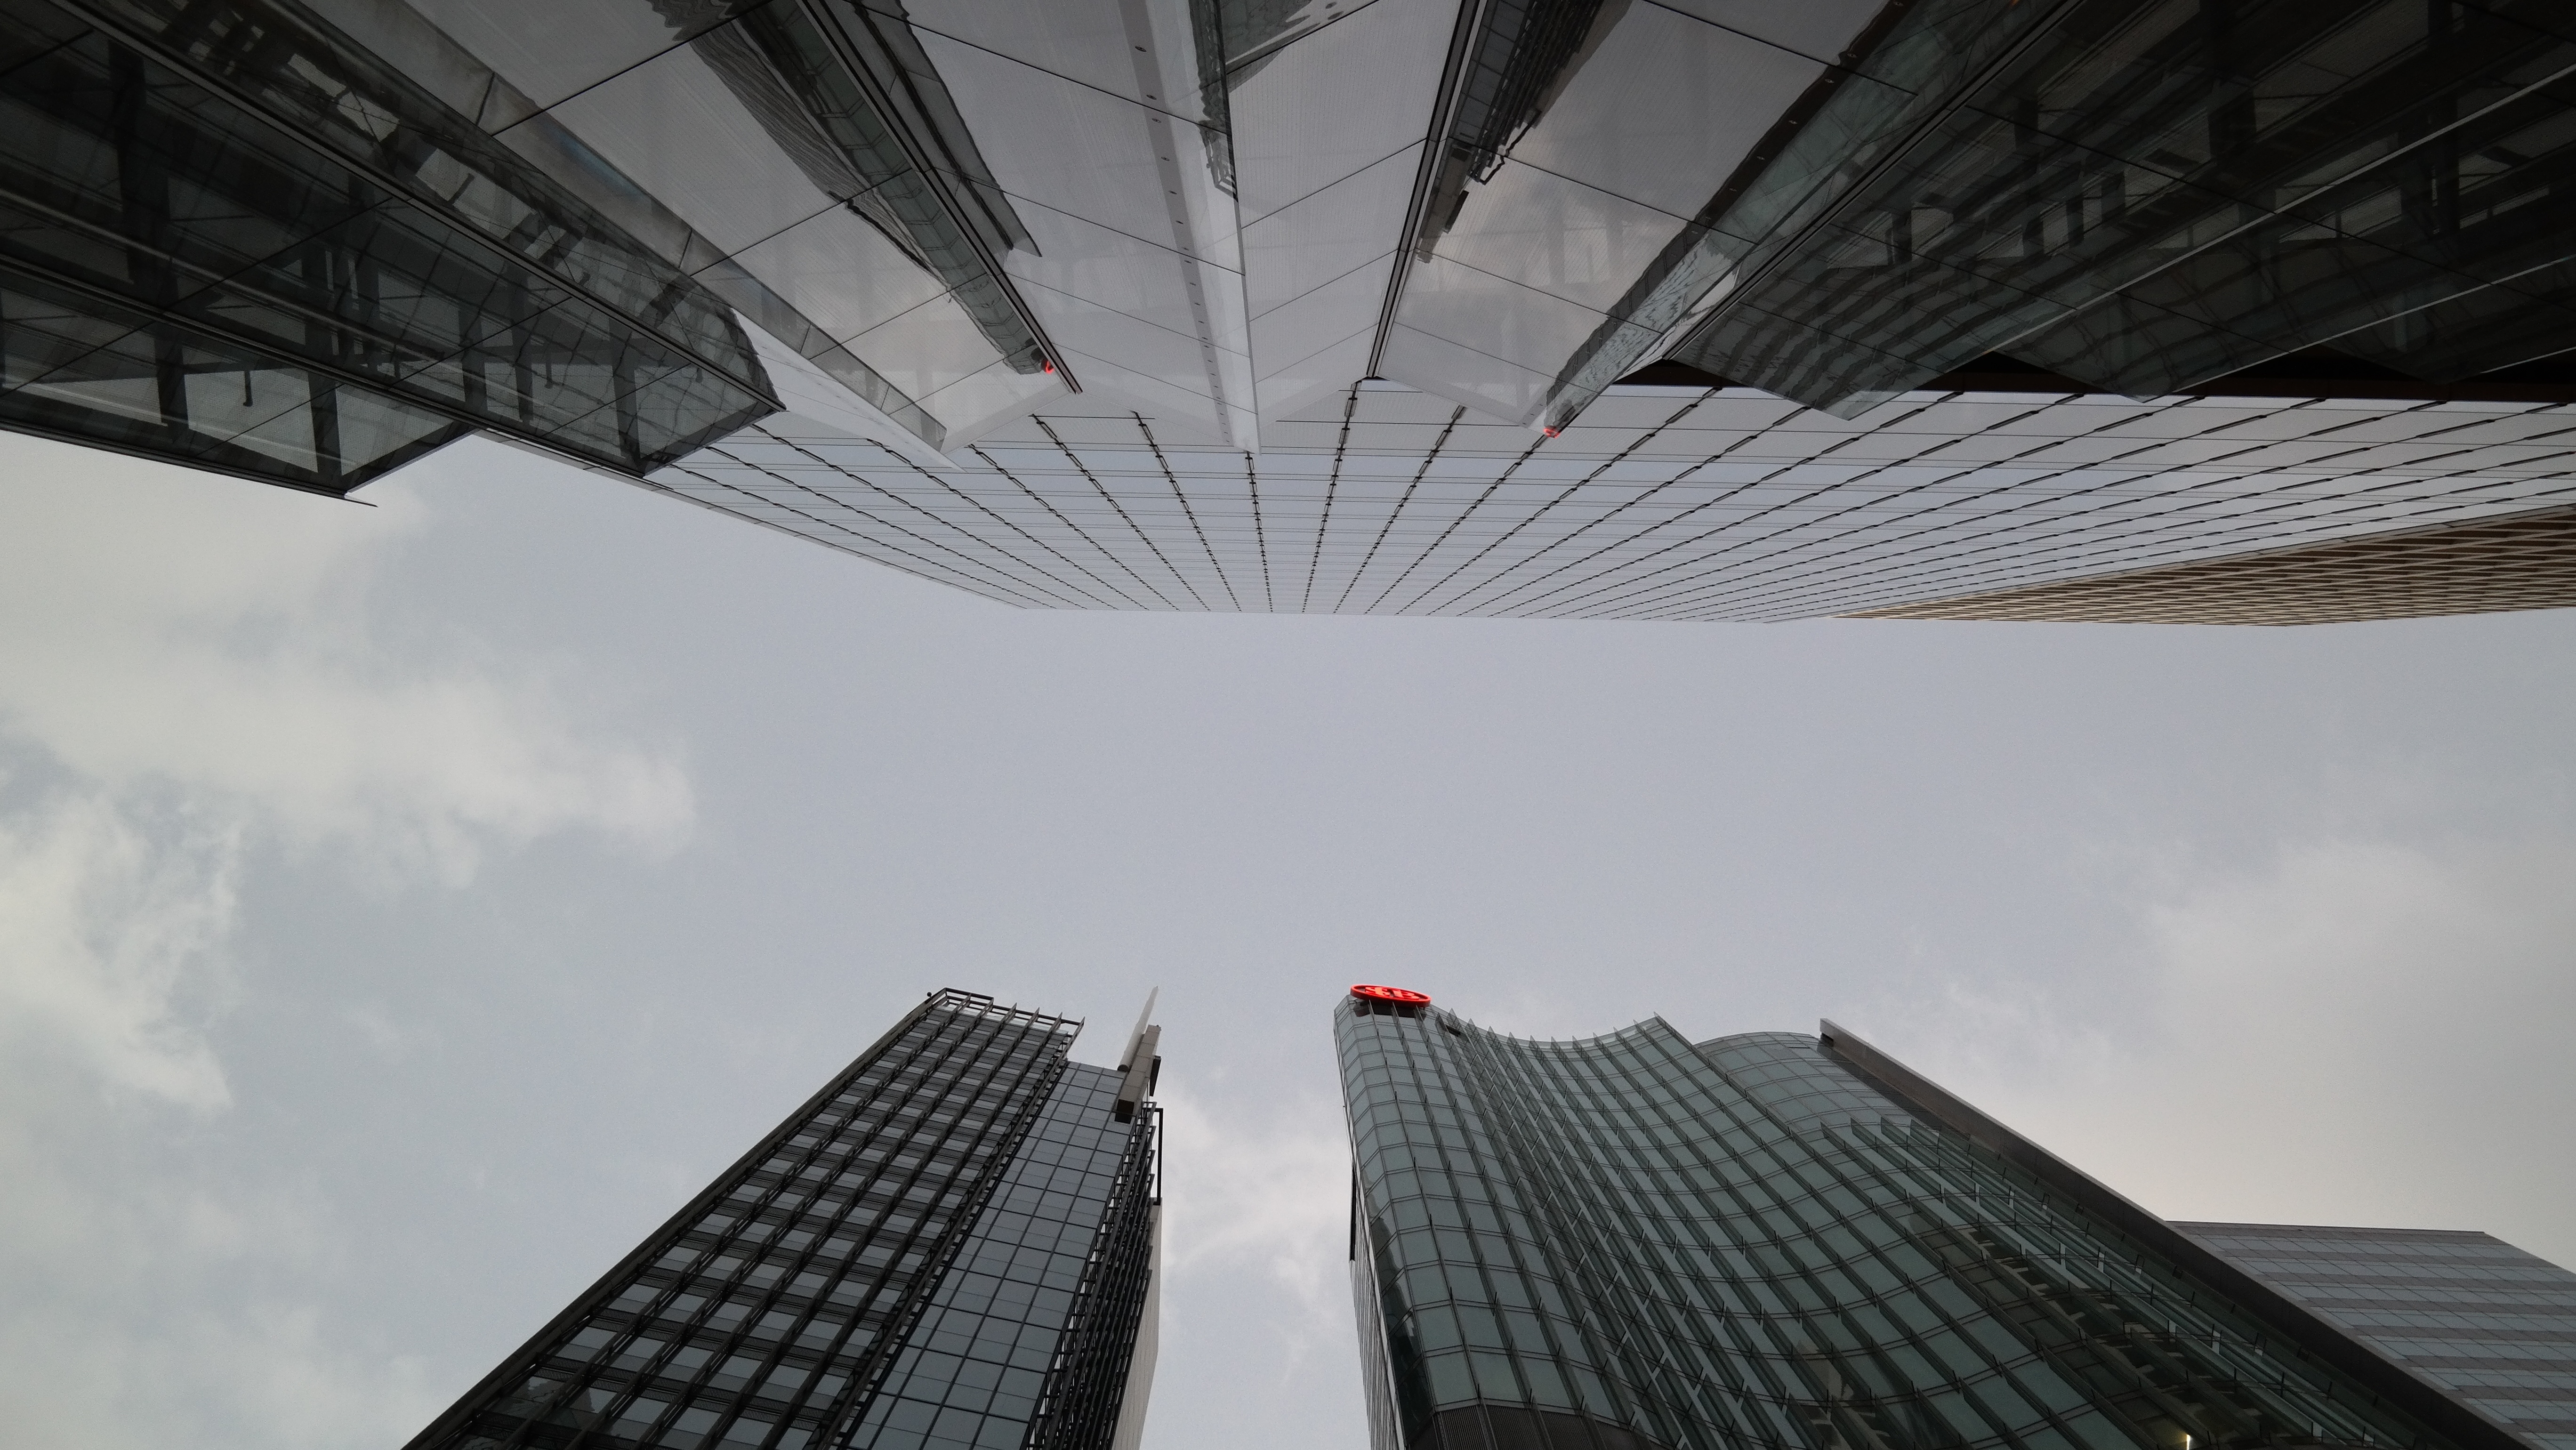
architecture, structure, skyscraper, line, facade, professional, tower block, symmetry, shape, headquarters, atmosphere of earth, metropolitan area